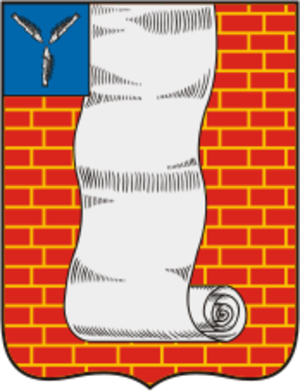
Krasnoarmeïsk est une ville de l'oblast de Saratov, en Russie, et le centre administratif du raïon de Krasnoarmeïsk. Sa population s'élevait à 23 858 habitants en 2013.